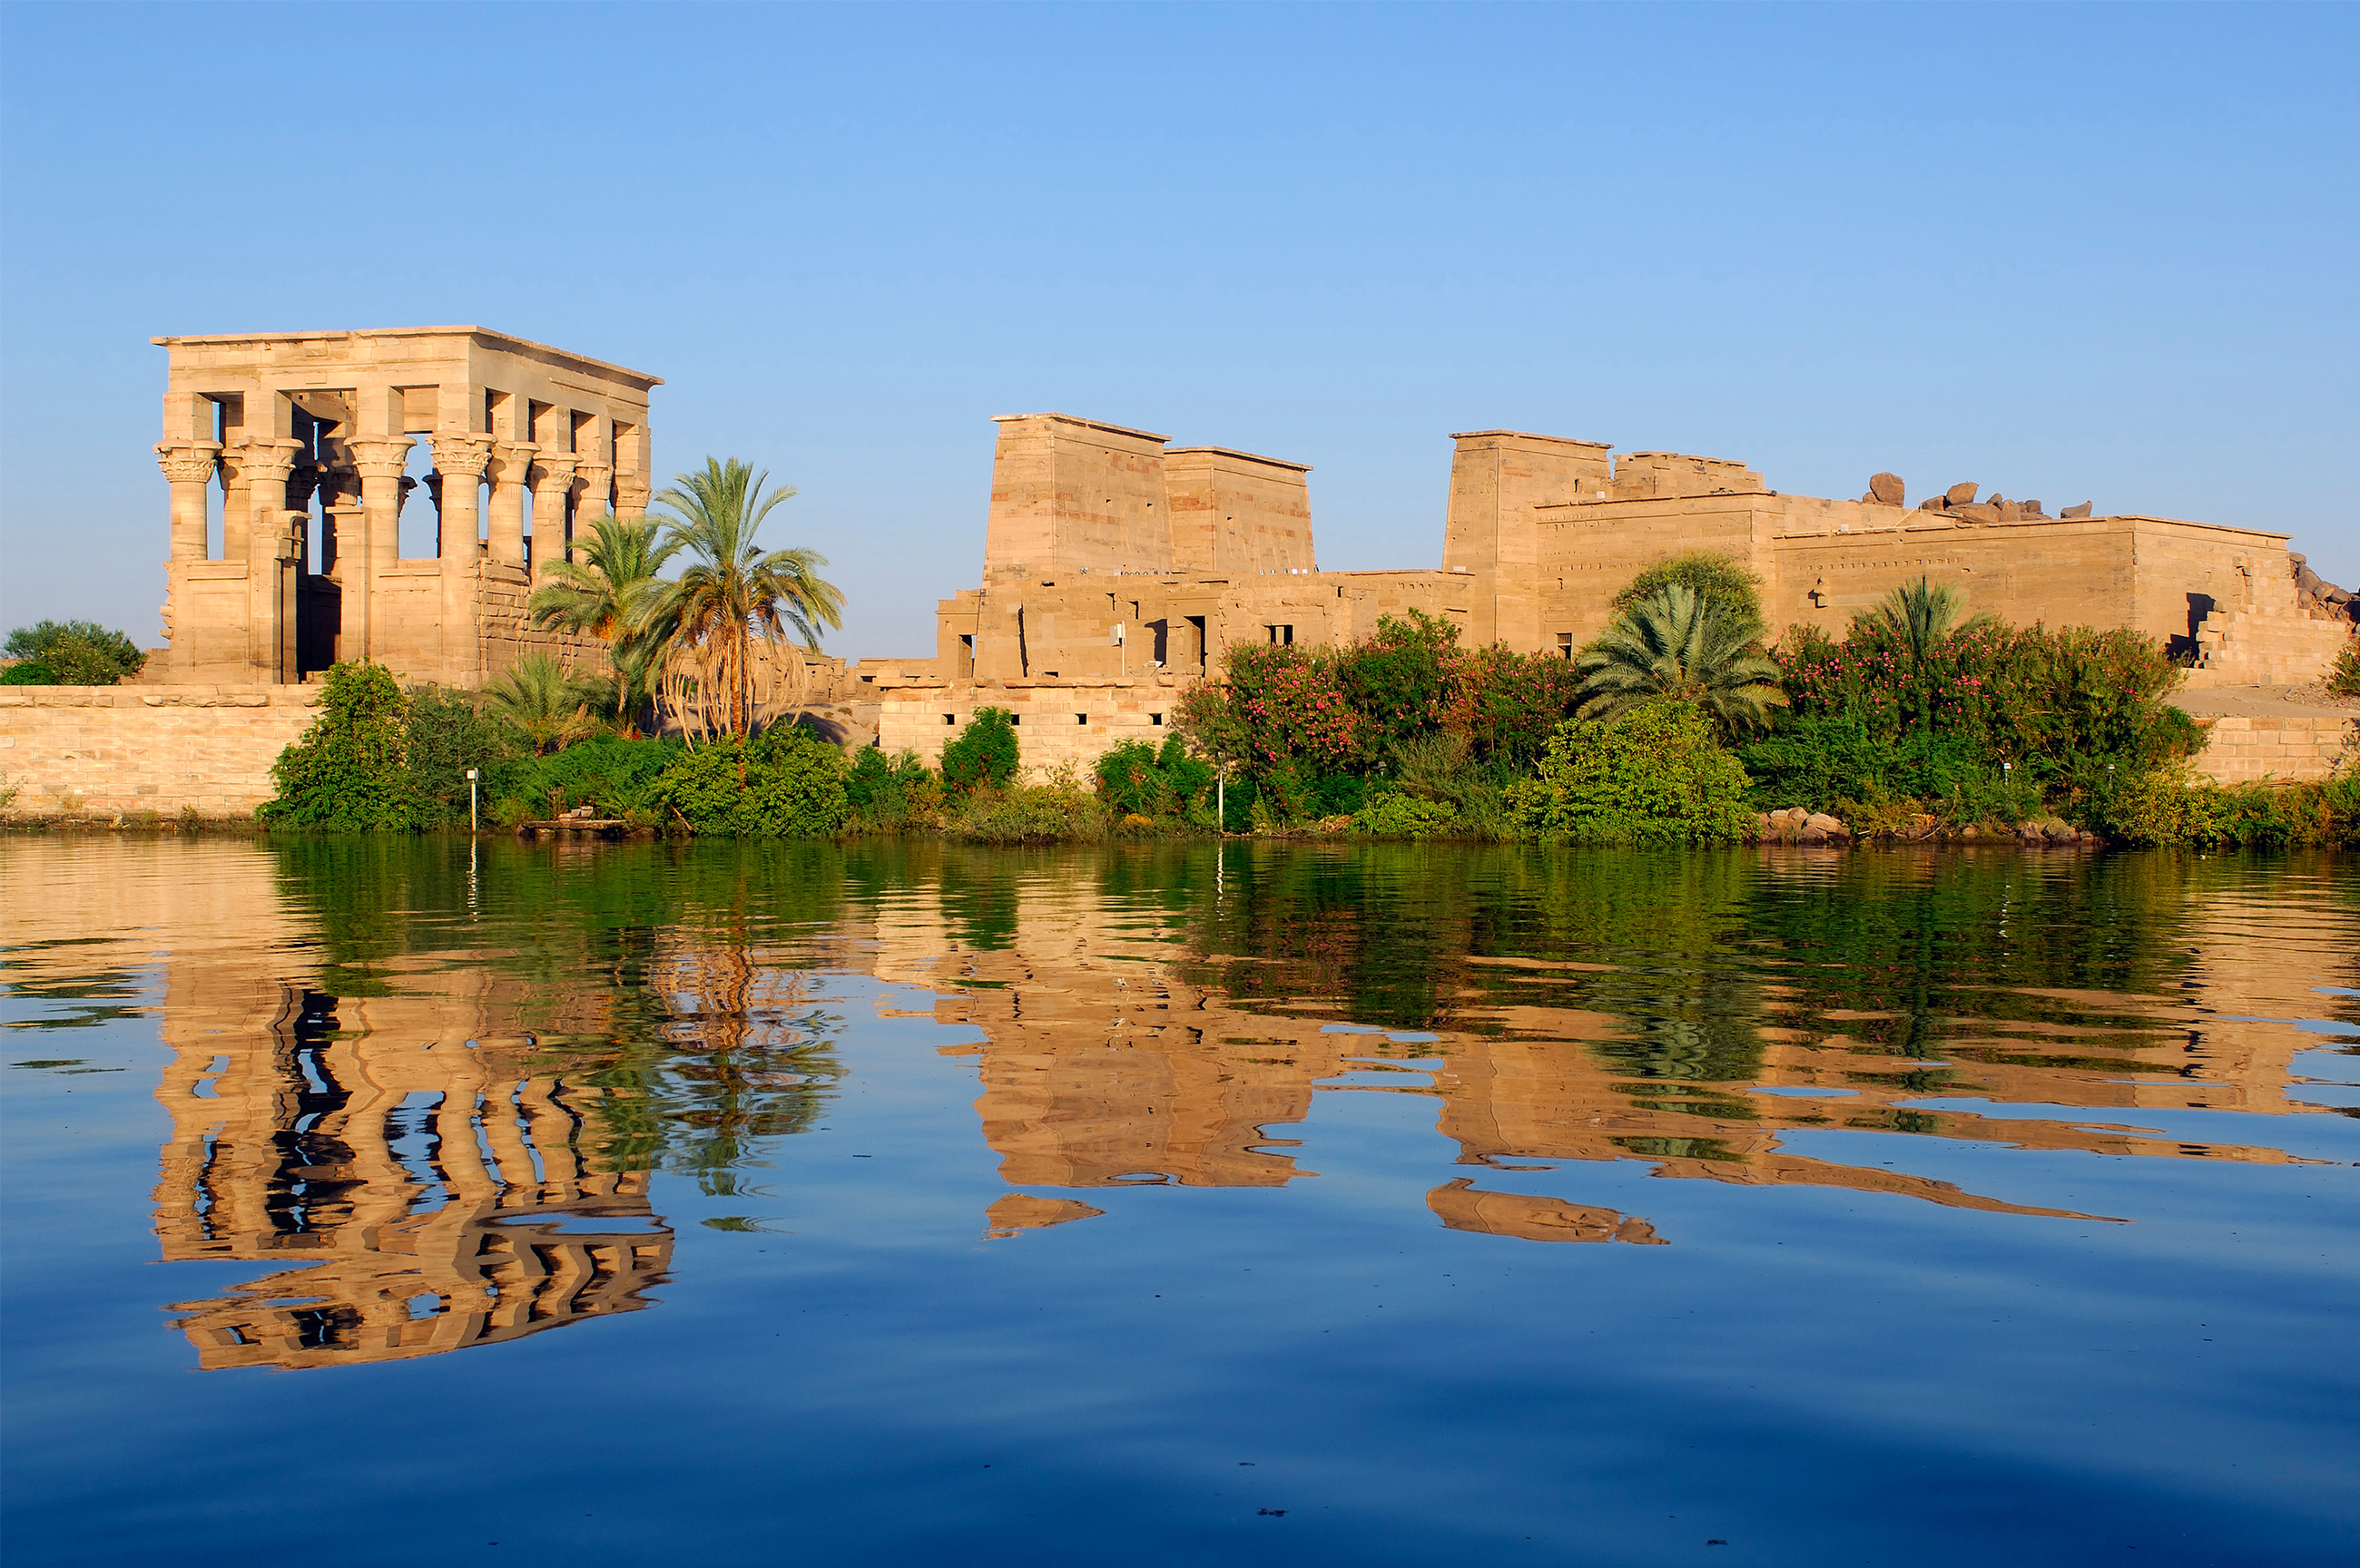
natural, water, sky, plant, building, blue, natural landscape, lake, tree, bank, landscape, leisure, palm tree, city, water castle, reservoir, reflection, oasis, moat, history, historic site, cloud, castle, lake district, tourism, ancient history, pond, village, lacustrine plain, evening, arecales, loch, vacation, house, estate, tower, unesco world heritage site